A Gesheft

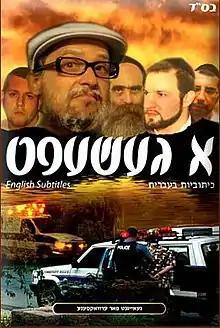

A Gesheft ("The Deal") is a 2005 action film, with a religious message, in the Yiddish language, made by Haredi Jews from Monsey, New York. It is the first film made by Haredi Jews entirely in Yiddish. (In Israel, there is somewhat of an Haredi film industry; the language of choice for these films is Israeli Hebrew, however.) It is one of very few Yiddish films made since the destruction of most Yiddish-speaking communities by the Nazis. The film has been marketed primarily to an Orthodox audience, not without some controversy. It has also drawn attention from less traditionalist Jews with an interest in Yiddish, since it is a document of contemporary spoken Yiddish. For example, it was screened at the 2006 Ashkenaz Festival in Toronto, a mostly secular celebration of klezmer music and Yiddish culture.